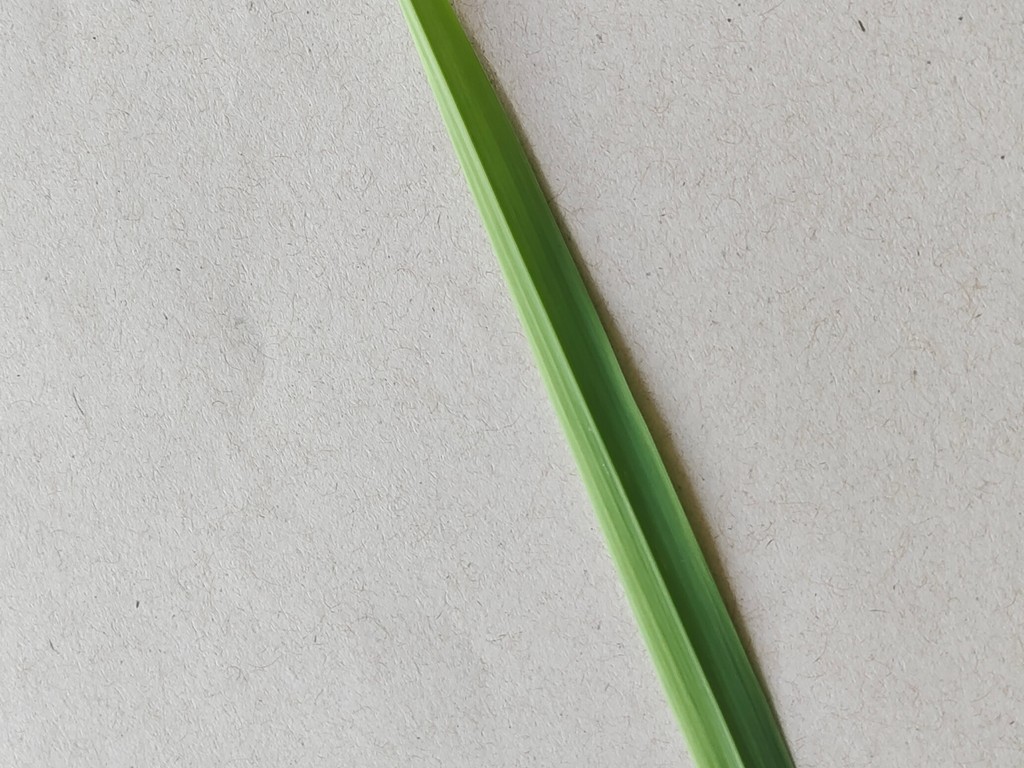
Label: Healthy